Prostitution in Thailand

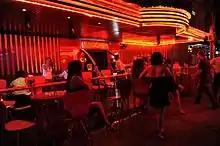
A go-go bar, Soi Cowboy, Bangkok

Prostitution in Thailand is not itself illegal, but public solicitation for prostitution is prohibited if it is carried out "openly and shamelessly" or "causes nuisance to the public". Due to police corruption and an economic reliance on prostitution dating back to the Vietnam War, it remains a significant presence in the country. It results from poverty, low levels of education and a lack of employment in rural areas. Prostitutes mostly come from the northeastern (Isan) region of Thailand, from ethnic minorities or from neighbouring countries, especially Cambodia, Myanmar, and Laos. In 2019, the Joint United Nations Programme on HIV/AIDS (UNAIDS) estimated the total population of sex workers in Thailand to be 43,000.